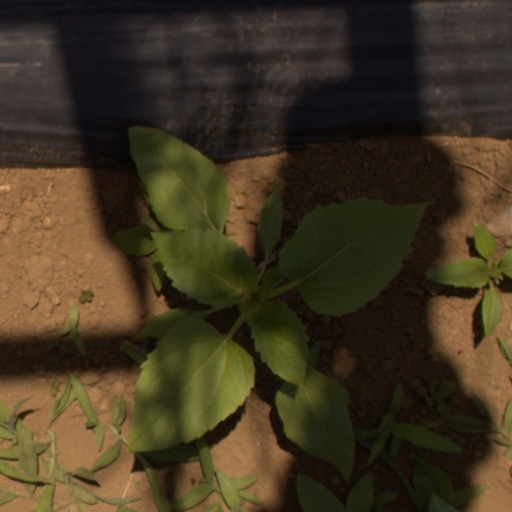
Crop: Jerusalem artichoke